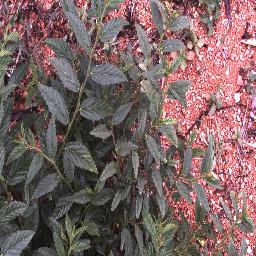
Label: negative